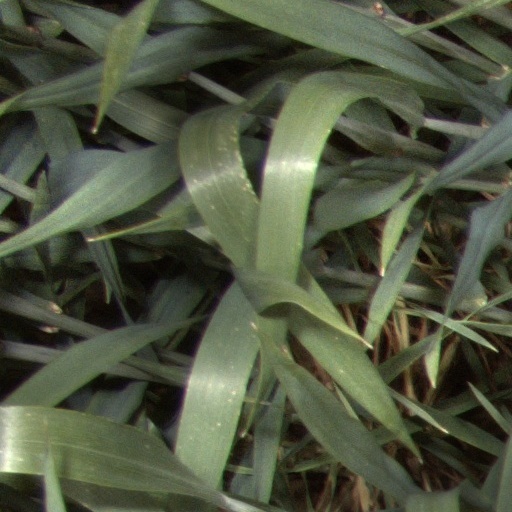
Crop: wheat